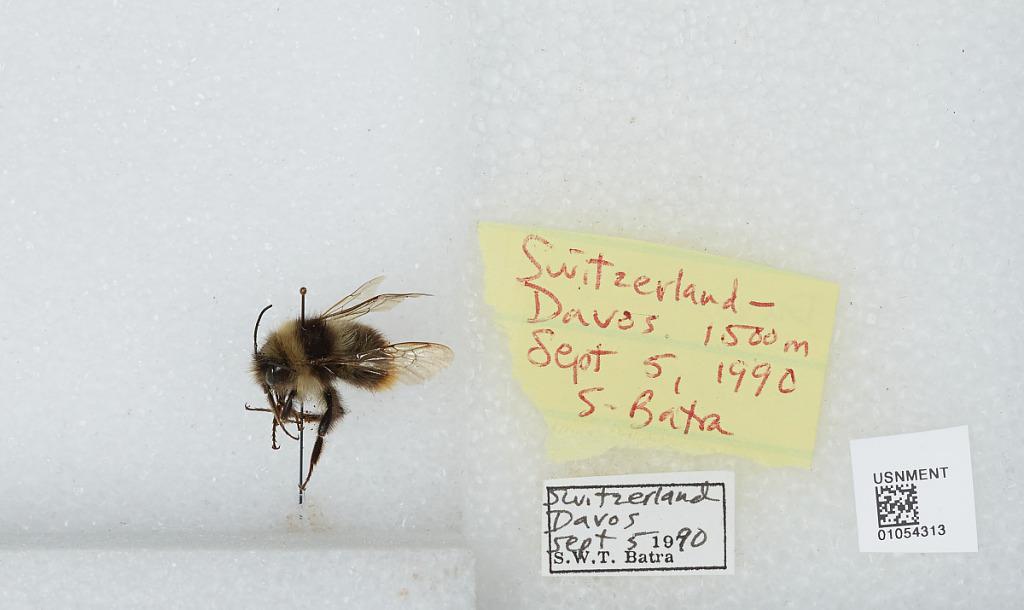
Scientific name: Bombus sp.
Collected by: S. Batra
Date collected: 1990-9-5
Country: Switzerland
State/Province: Grisons
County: Prättigau/Davos
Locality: Davos
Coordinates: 46.8028, 9.83613